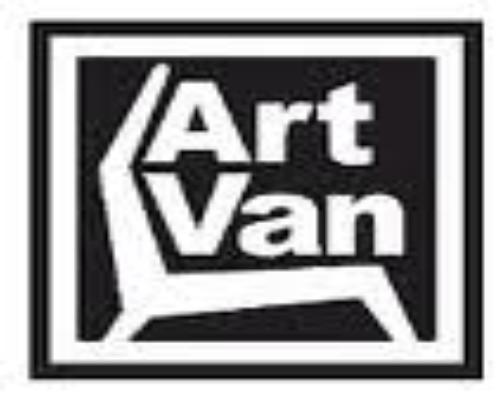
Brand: ART Furniture
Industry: Necessities